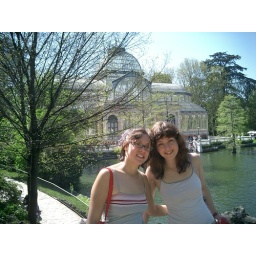
maggie and me by the glass house